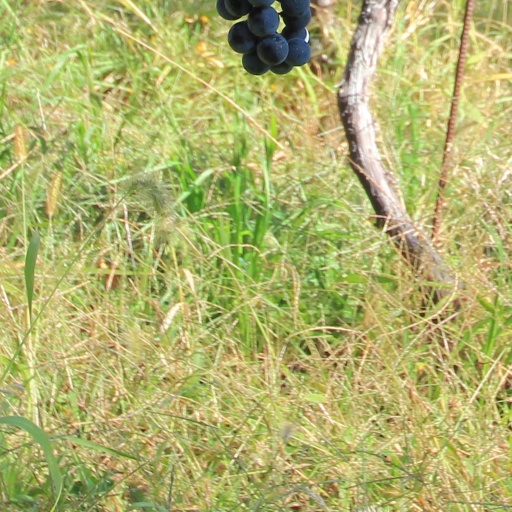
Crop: grape